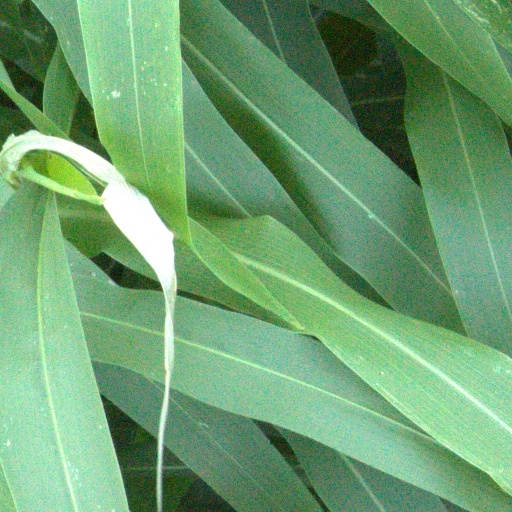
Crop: sorghum